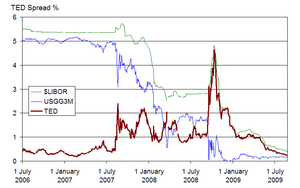
Finanskrisen 2007-2009 / Datering
TED spread (spændet mellem renten på amerikanske statsobligationer og renten på bankmarkedet) (rødt) steg betydeligt under den finansielle krise, hvilket afspejler en stigning i den opfattede kreditrisiko.
Den globale finansielle krise 2007-2009 anses normalt for at være den værste finanskrise siden den store depression i 1930'erne.